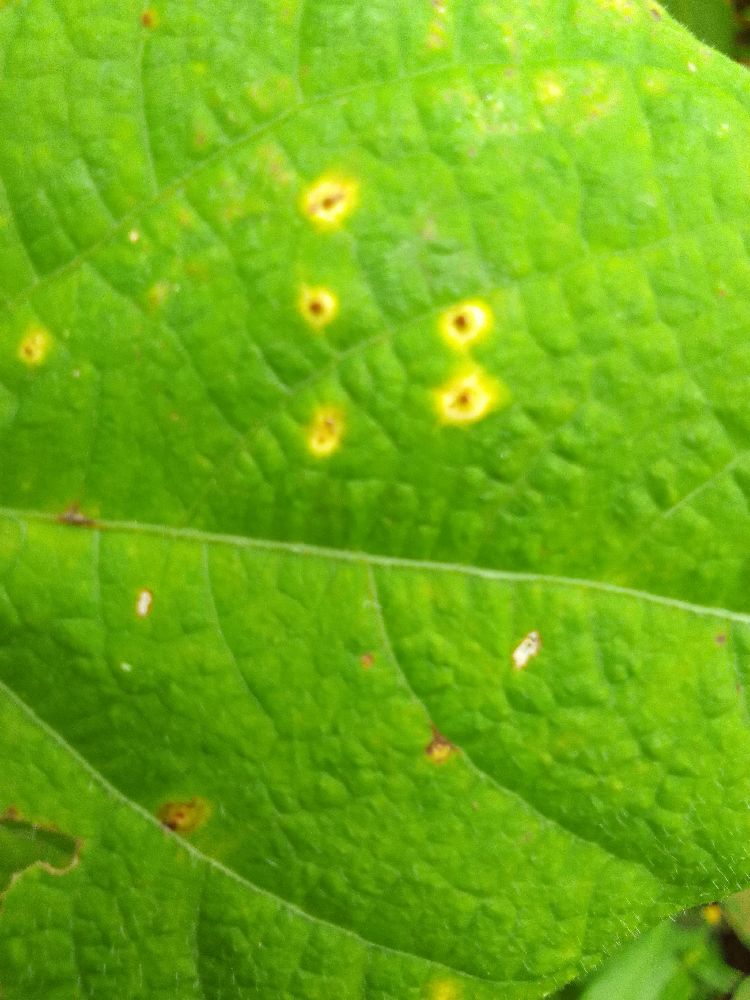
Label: rust